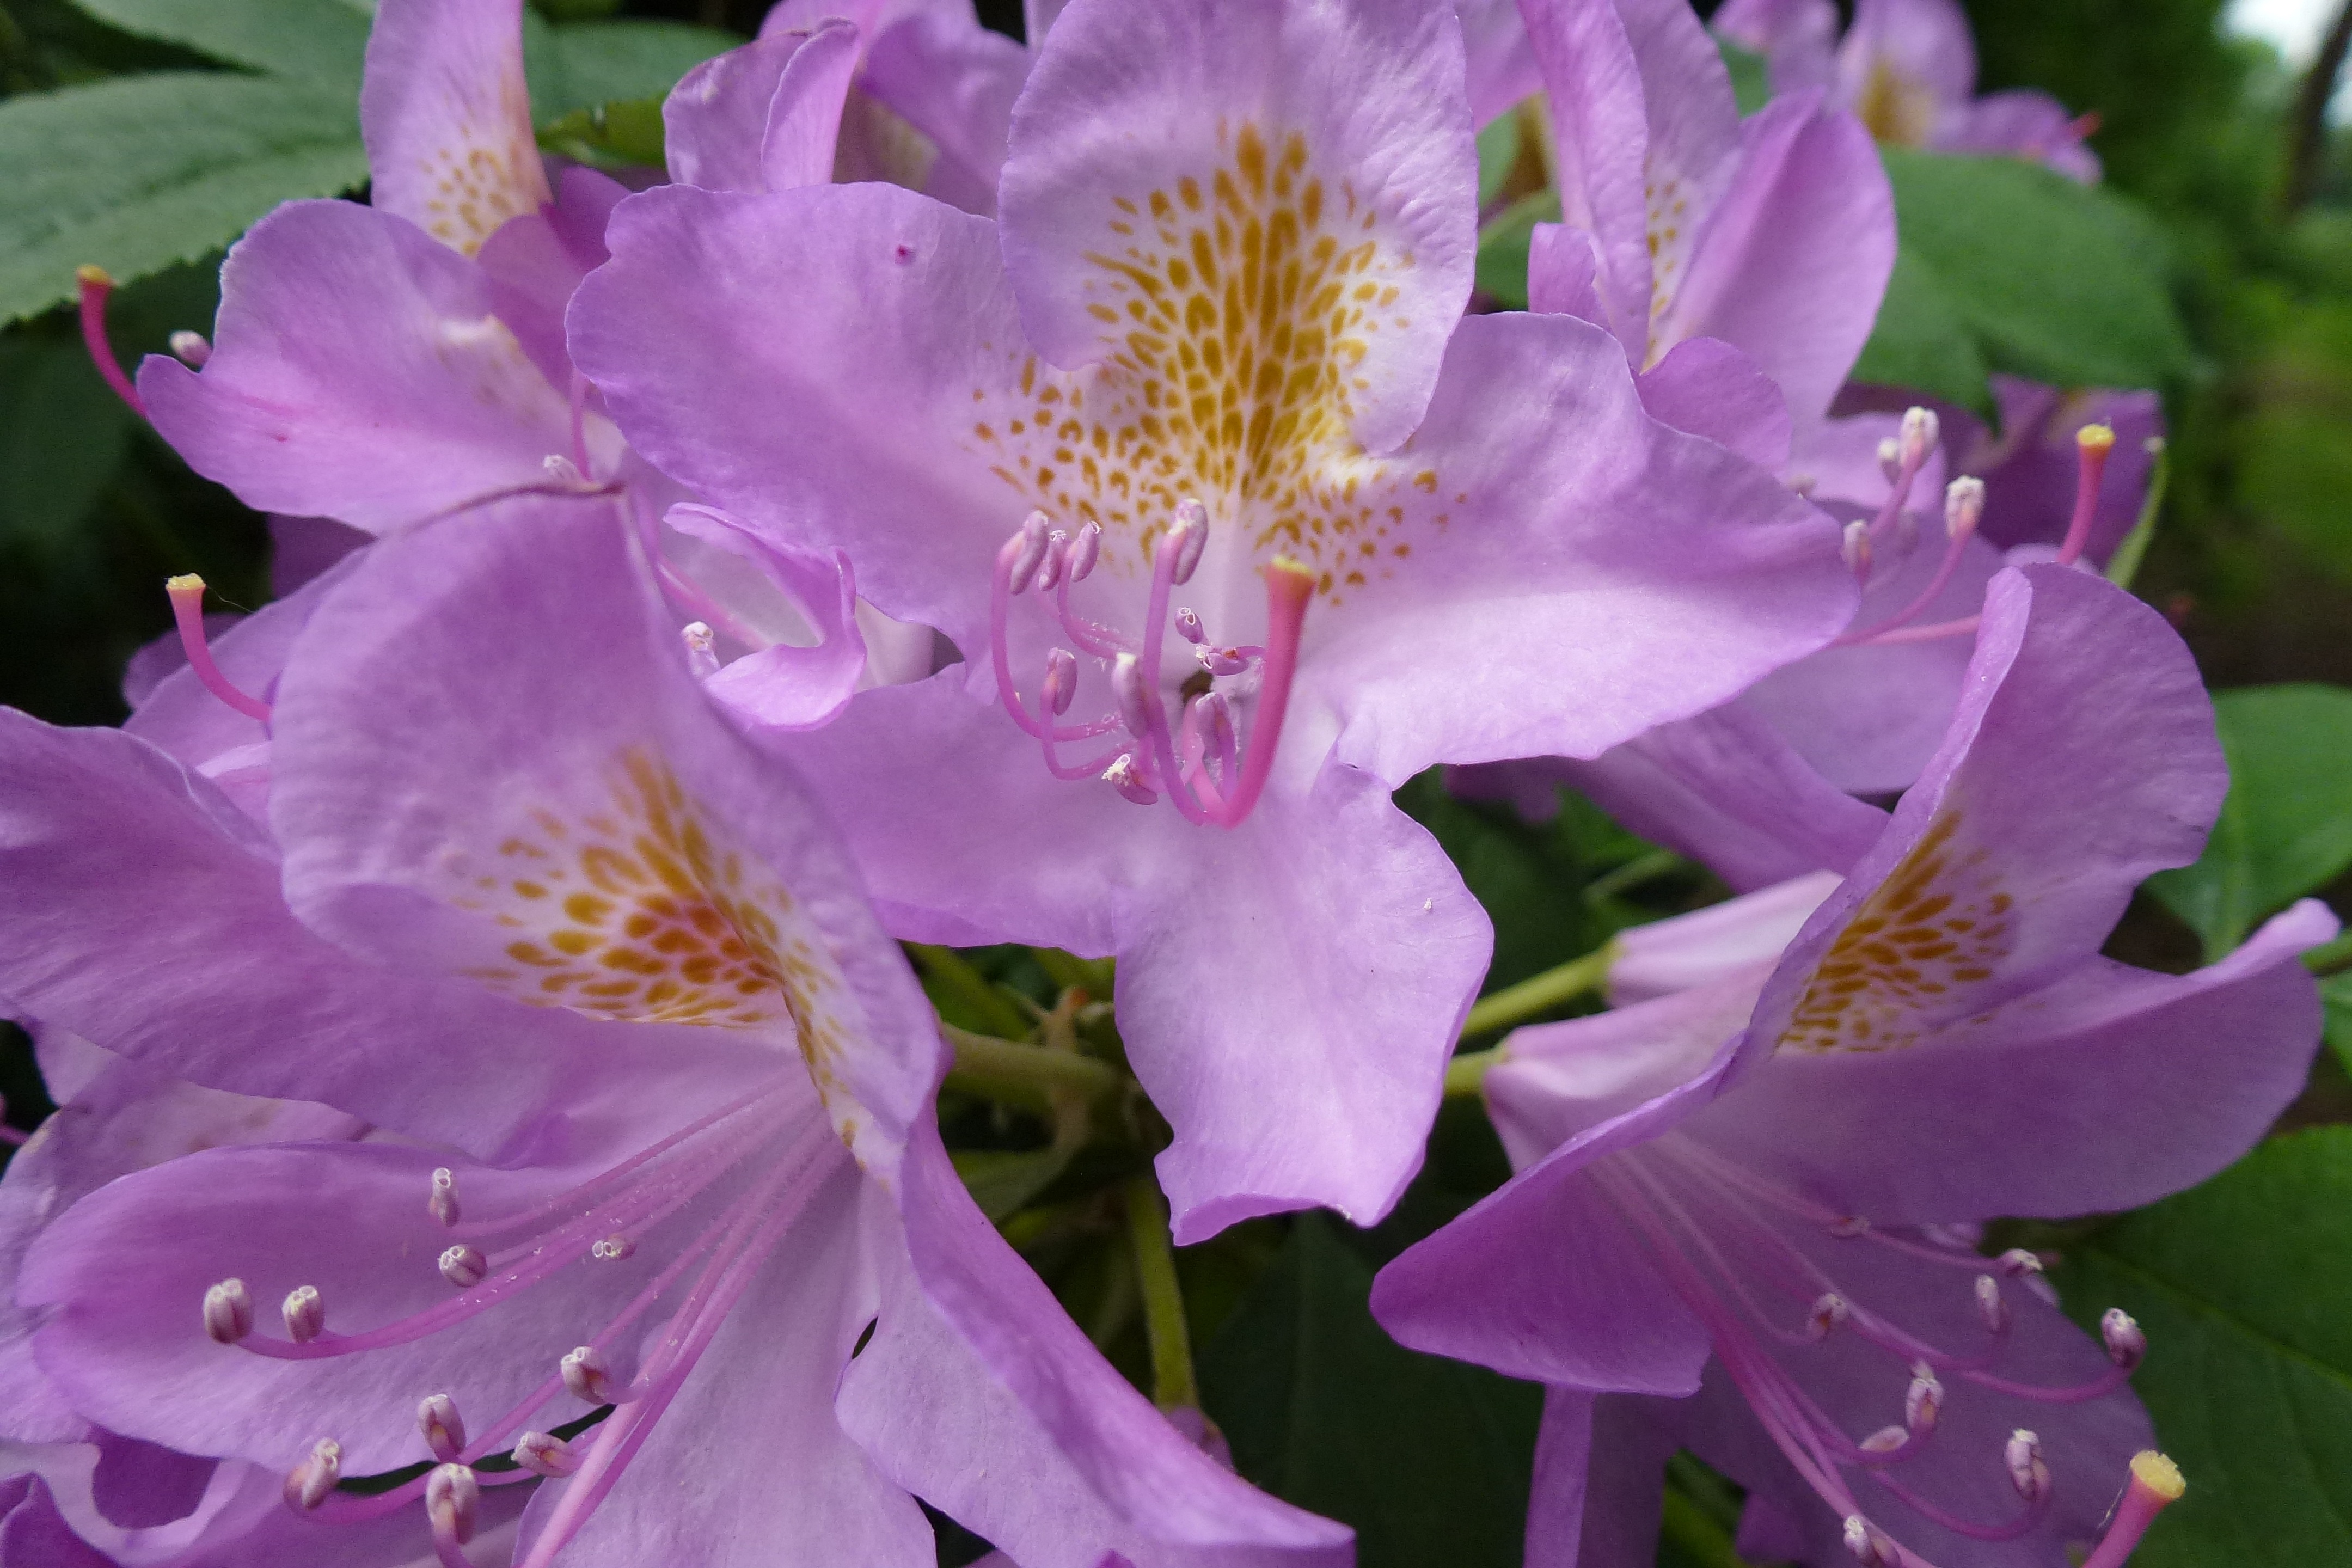
blossom, plant, countryside, flower, purple, petal, bloom, botany, flora, shrub, rhododendron, lily, macro photography, flowering plant, woody plant, land plant